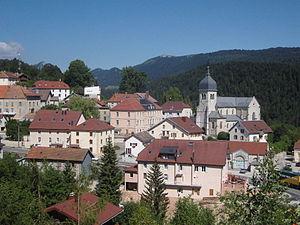
Cités de Caractère de Bourgogne-Franche-Comté est une association française loi de 1901 créée en 1989. Elle délivre le label touristique Cité de Caractère de Bourgogne Franche-Comté à des communes de moins de 10 000 habitants habitants situées dans l'espace rural. Suite à l'assemblé générale du 14 décembre 2019 le nombre de communes bénéficiant de ce label s'élève à 59.